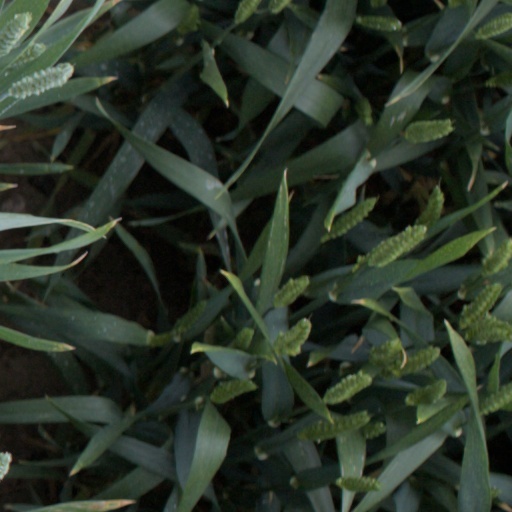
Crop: wheat